Lewis Carroll

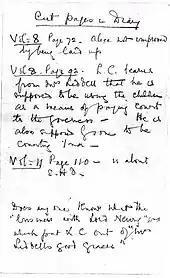
The "cut pages in diary" document, in the Dodgson family archive in Woking

Dodgson died of pneumonia following influenza on 14 January 1898 at his sisters' home "The Chestnuts" in Guildford, Surrey. His funeral was held at the nearby St Mary's Church. He was interred at the Mount Cemetery in Guildford.